Pokétoon

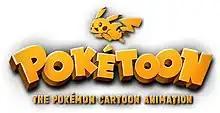
Logo

Pokétoon: The Pokémon Cartoon Animation is an original net animation (ONA) series featuring different kinds of short animations with different Pokémon. They first aired on June 5, 2020 on the Japanese Pokémon YouTube channel, and later released on Pokémon TV in English on August 25, 2022, and later on the English Pokémon YouTube channel in Fall 2022.